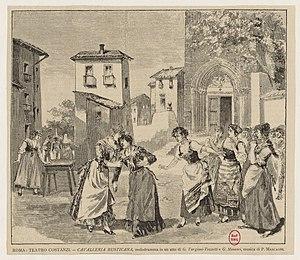
Cavalleria rusticana est un opéra en un acte unique, composé par Pietro Mascagni, sur un livret de Giovanni Targioni-Tozzetti et Guido Menasci. Le livret est inspiré d'une nouvelle de Giovanni Verga. Cet opéra est l'œuvre la plus célèbre du compositeur.
Sophia Cecelia Kalos dite Maria Callas est une cantatrice grecque née le 2 décembre 1923 à New York et morte le 16 septembre 1977 à Paris.